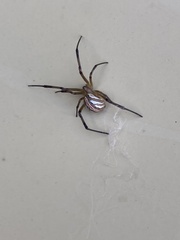
Species: Lactrodectus_hesperus